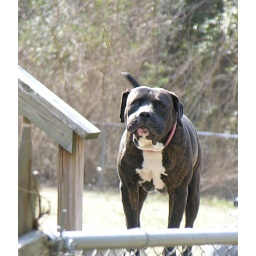
Diablo standing on picnic table looking over fence